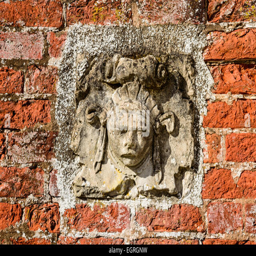
a decorative stone face on the brick wall - on 1st